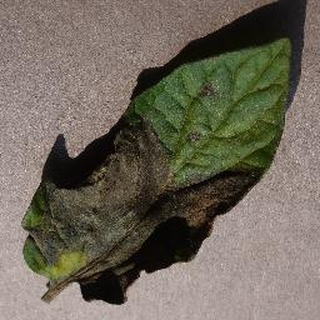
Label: tomato_late_blight